823

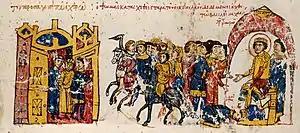
Thomas the Slav surrenders to Michael II

Year 823 (DCCCXXIII) was a common year starting on Thursday of the Julian calendar.